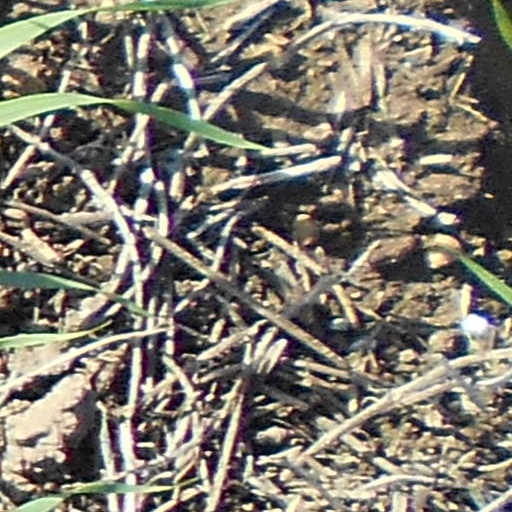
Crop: wheat